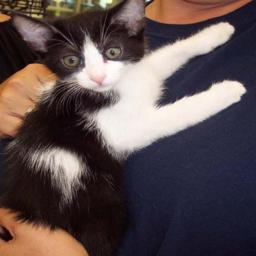
Animal: cats